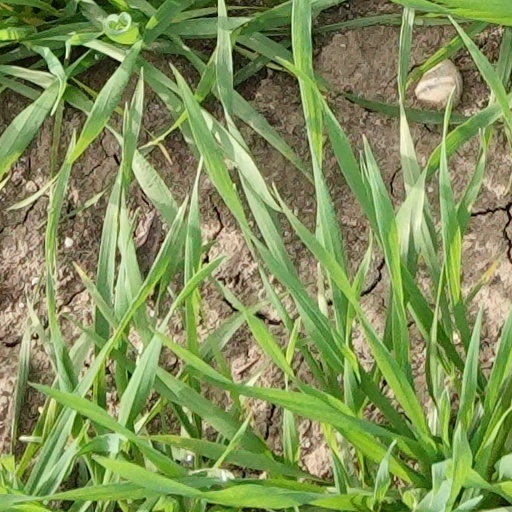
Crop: wheat